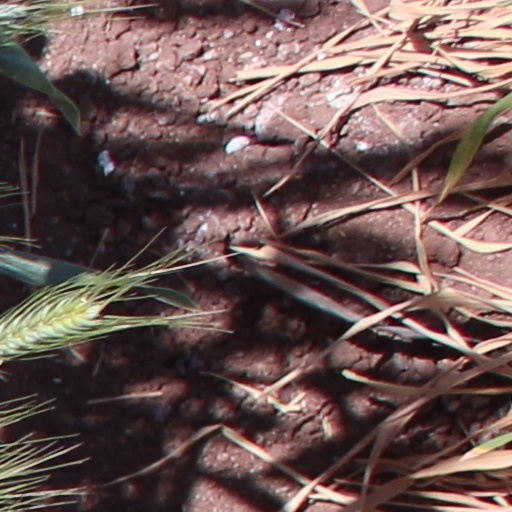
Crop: wheat